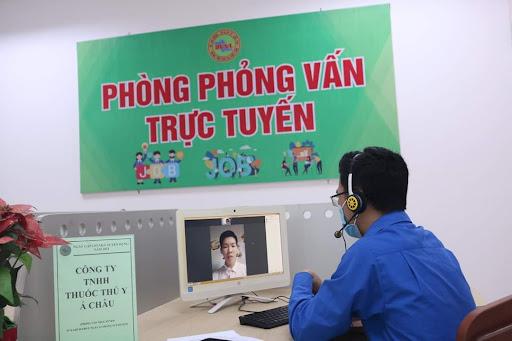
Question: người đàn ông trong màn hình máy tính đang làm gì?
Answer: đang tham gia phỏng vấn